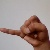
The image shows a hand gesture representing the letter 'J' in Indian Sign Language.